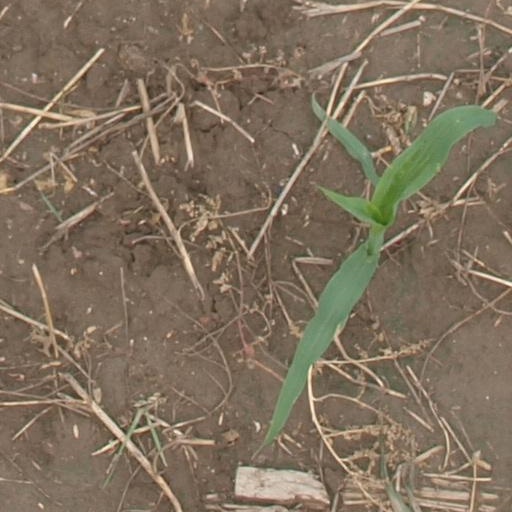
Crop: maize; corn